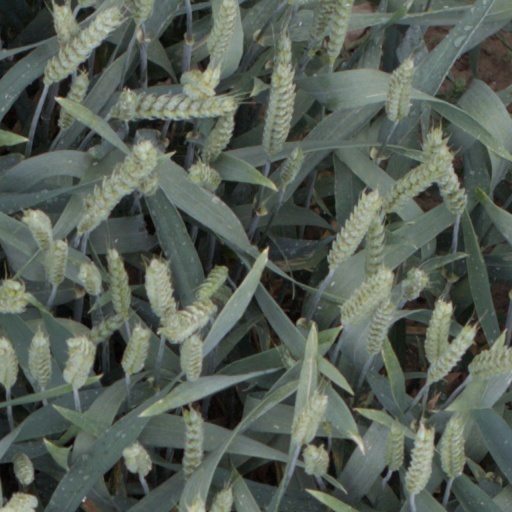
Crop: wheat